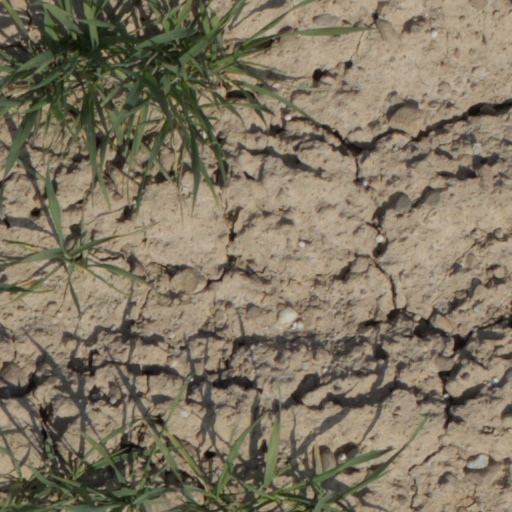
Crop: wheat